Thomas Nast

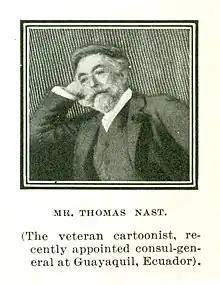
Thomas Nast, 1902

Nast's cartoons frequently had numerous sidebars and panels with intricate subplots to the main cartoon. A Sunday feature could provide hours of entertainment and highlight social causes. After 1870, Nast favored simpler compositions featuring a strong central image. He based his likenesses on photographs.